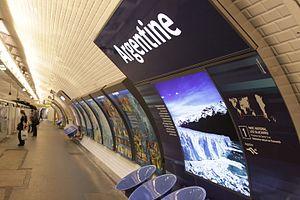
Station Argentine sur la ligne 1 du métro de Paris.